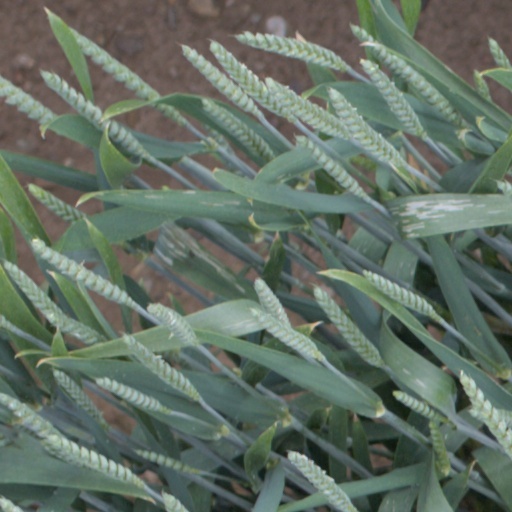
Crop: wheat